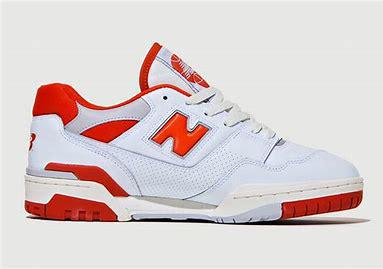
Brand: New
Model: Balance 550